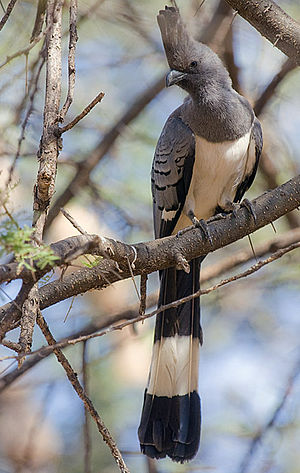
Hvidbuget larmfugl
Hvidbuget larmfugl er en turako, der lever på akaciesavannerne i Somalia, Ethiopien og det nordøstlige Tanzania.